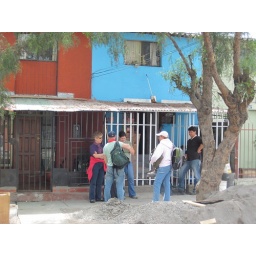
the entrance to the worksite in the Lo Espejo neighborhood of Santiago. the addition we built was in the back of the blue house